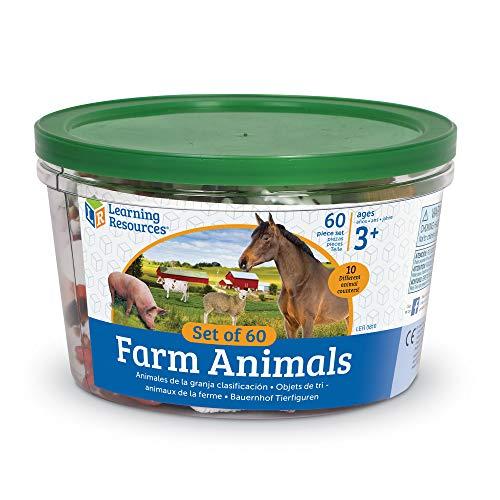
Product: Learning Resources Farm Animal Counters, 10 Different Animals, Set of 60, Ages 3+
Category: Toys & Games | Learning & Education | Counting & Math Toys
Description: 10 different animals can be sorted in so many ways.
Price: $16.80
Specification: ProductDimensions:6.2x4x6.2inches|ItemWeight:10.6ounces|ShippingWeight:1.5pounds(Viewshippingratesandpolicies)|DomesticShipping:ItemcanbeshippedwithinU.S.|InternationalShipping:ThisitemcanbeshippedtoselectcountriesoutsideoftheU.S.LearnMore|ASIN:B01LZS1DNO|Itemmodelnumber:LER0810|Manufacturerrecommendedage:36months-10years